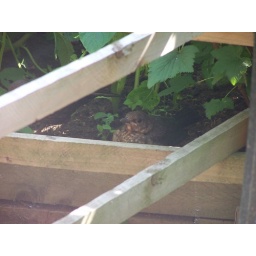
Fledgling blackbird hiding in our garden raised bed